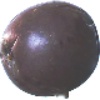
Label: Passion Fruit 1